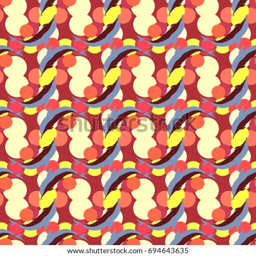
seamless texture with a flock of dolphins under water , illustration for background